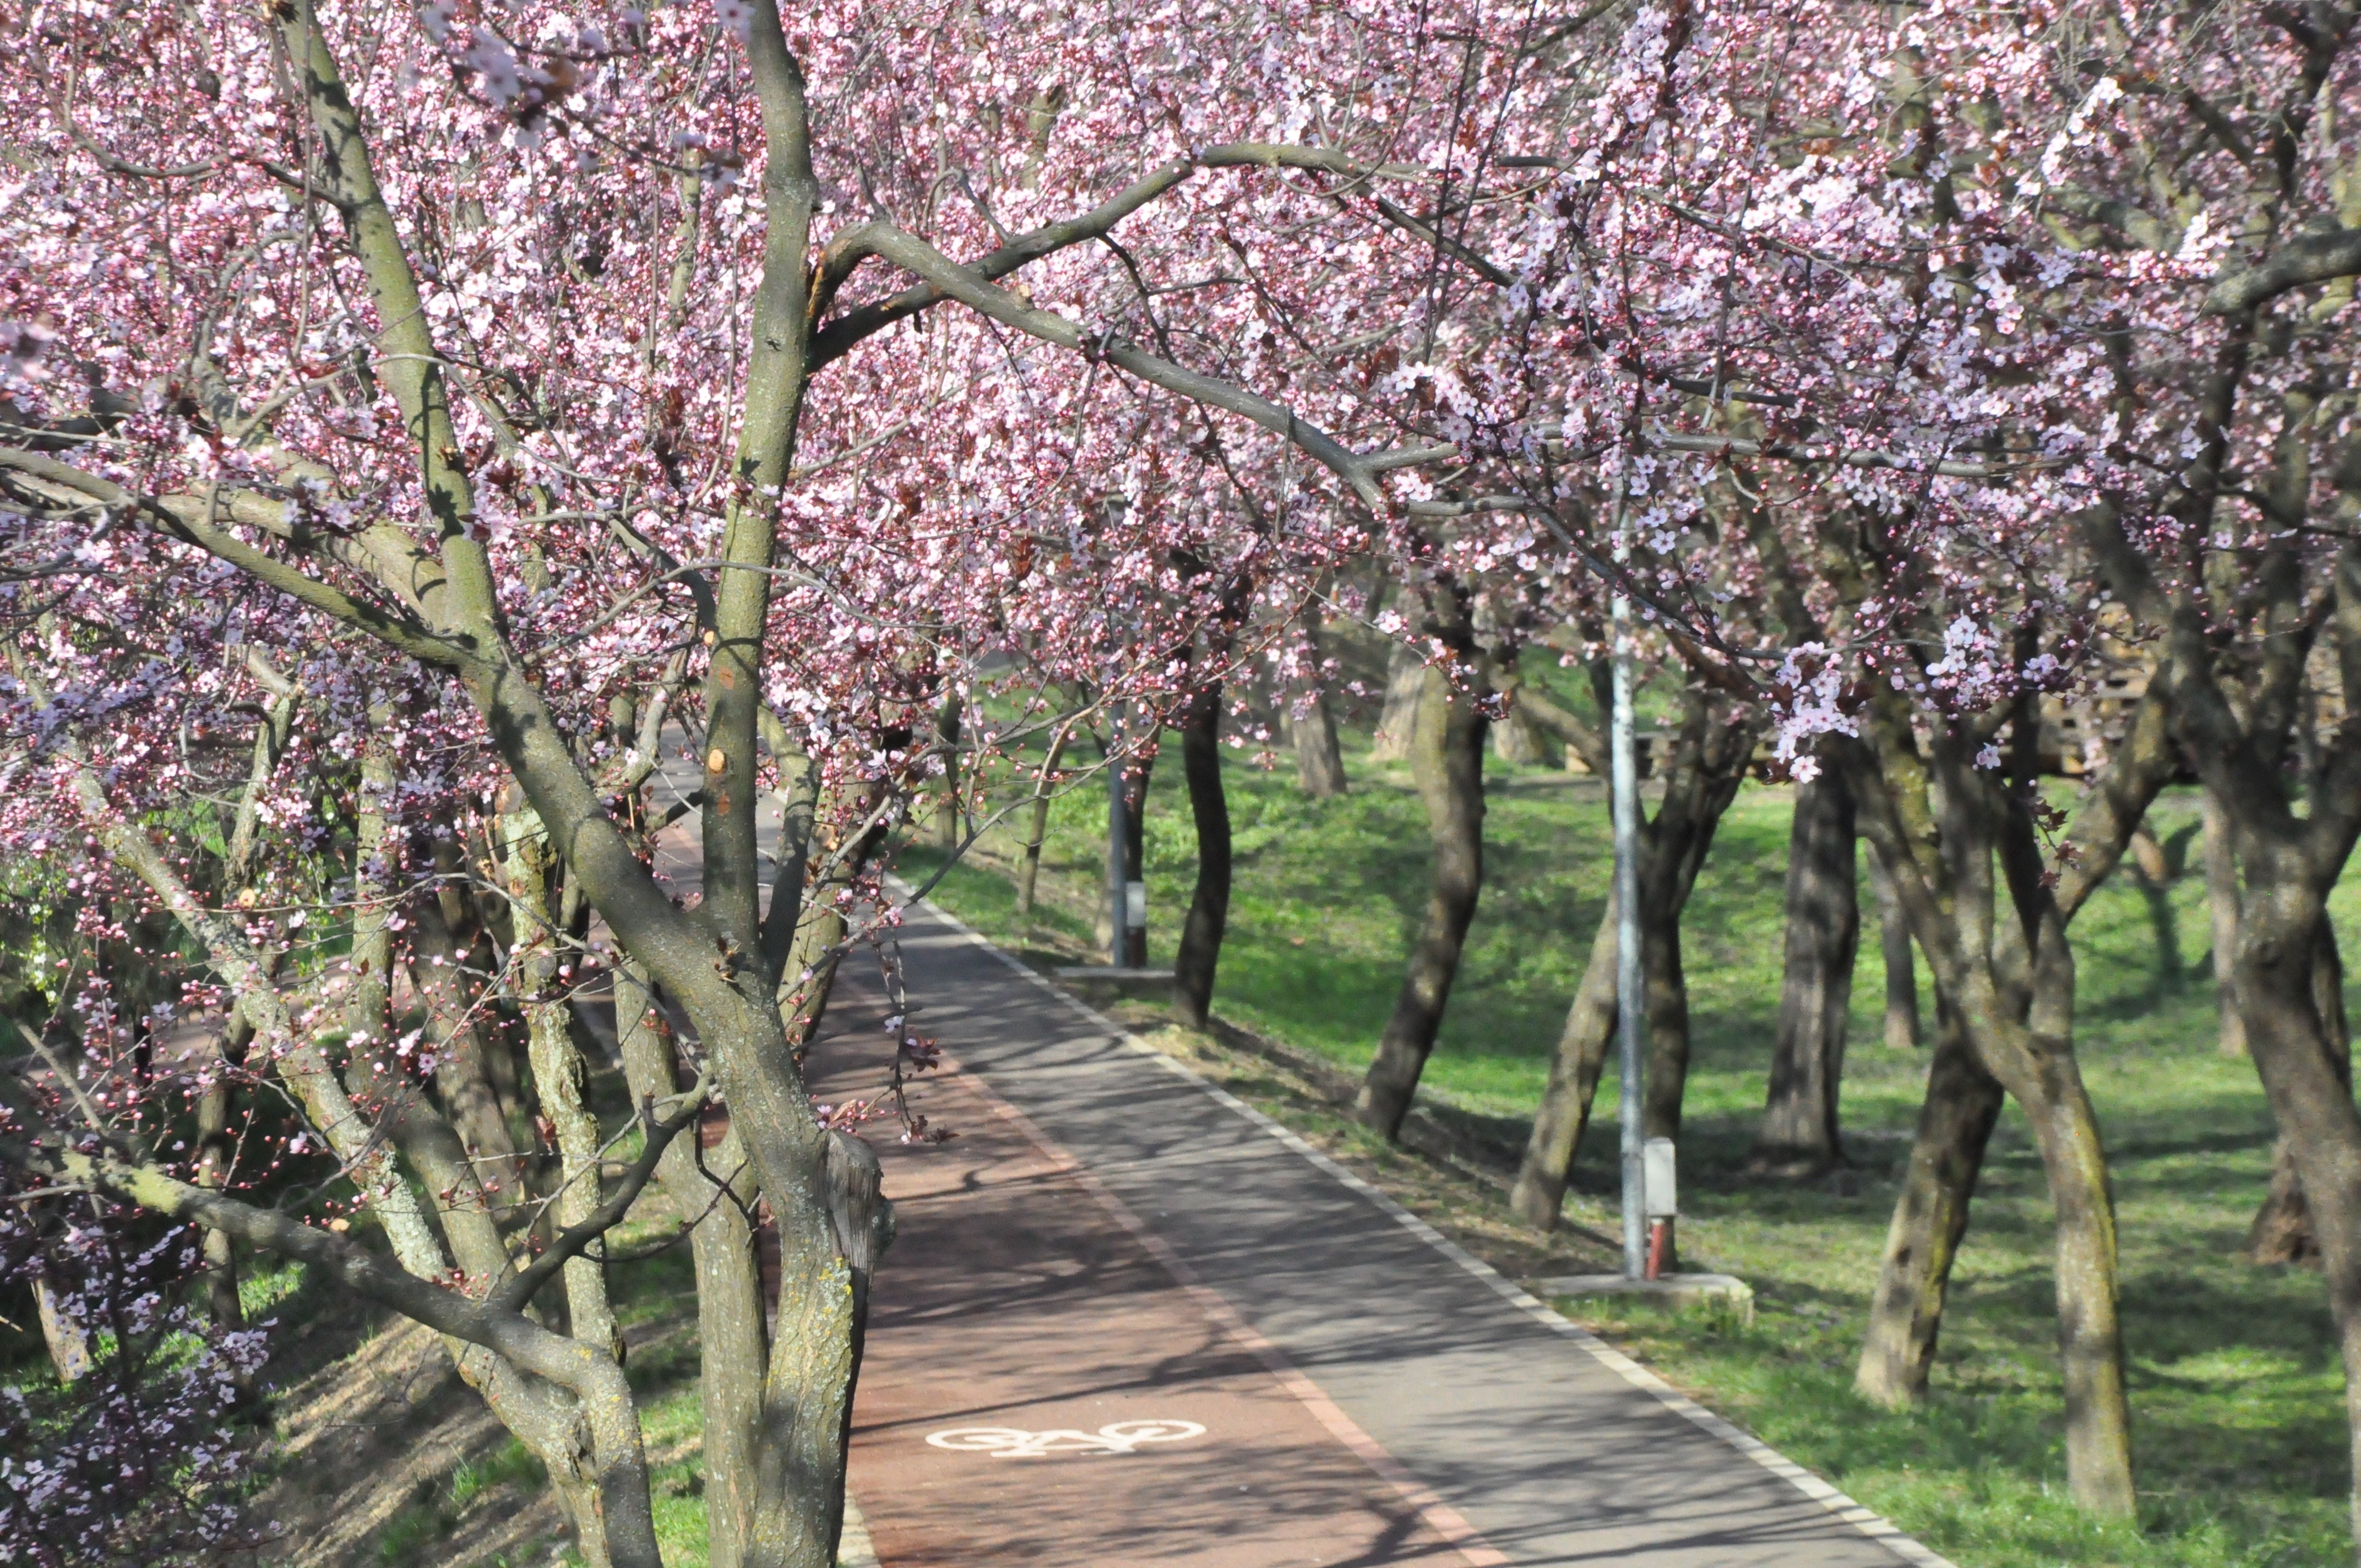
tree, path, outdoor, branch, blossom, plant, flower, spring, produce, natural, park, fresh, botany, garden, cherry blossom, shrub